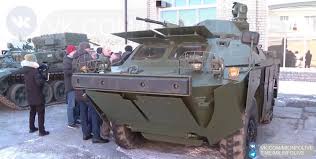
Label: BTR